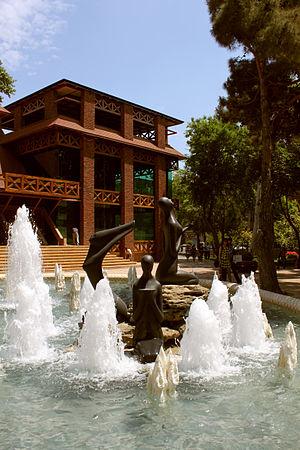
Bakou, la capitale de l'Azerbaïdjan, dispose de parcs situés dans différents quartiers de la capitale et dans la banlieue de la presqu'île d’Absheron. Ce qui suit est une liste incomplète.